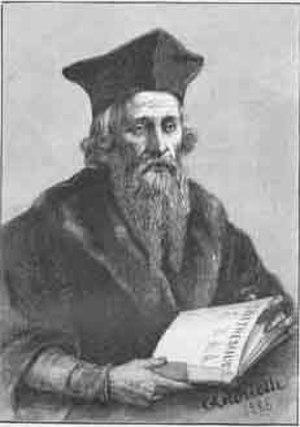
Le manuscrit de Voynich est un livre illustré anonyme rédigé dans une écriture à ce jour non déchiffrée et une langue non identifiée.